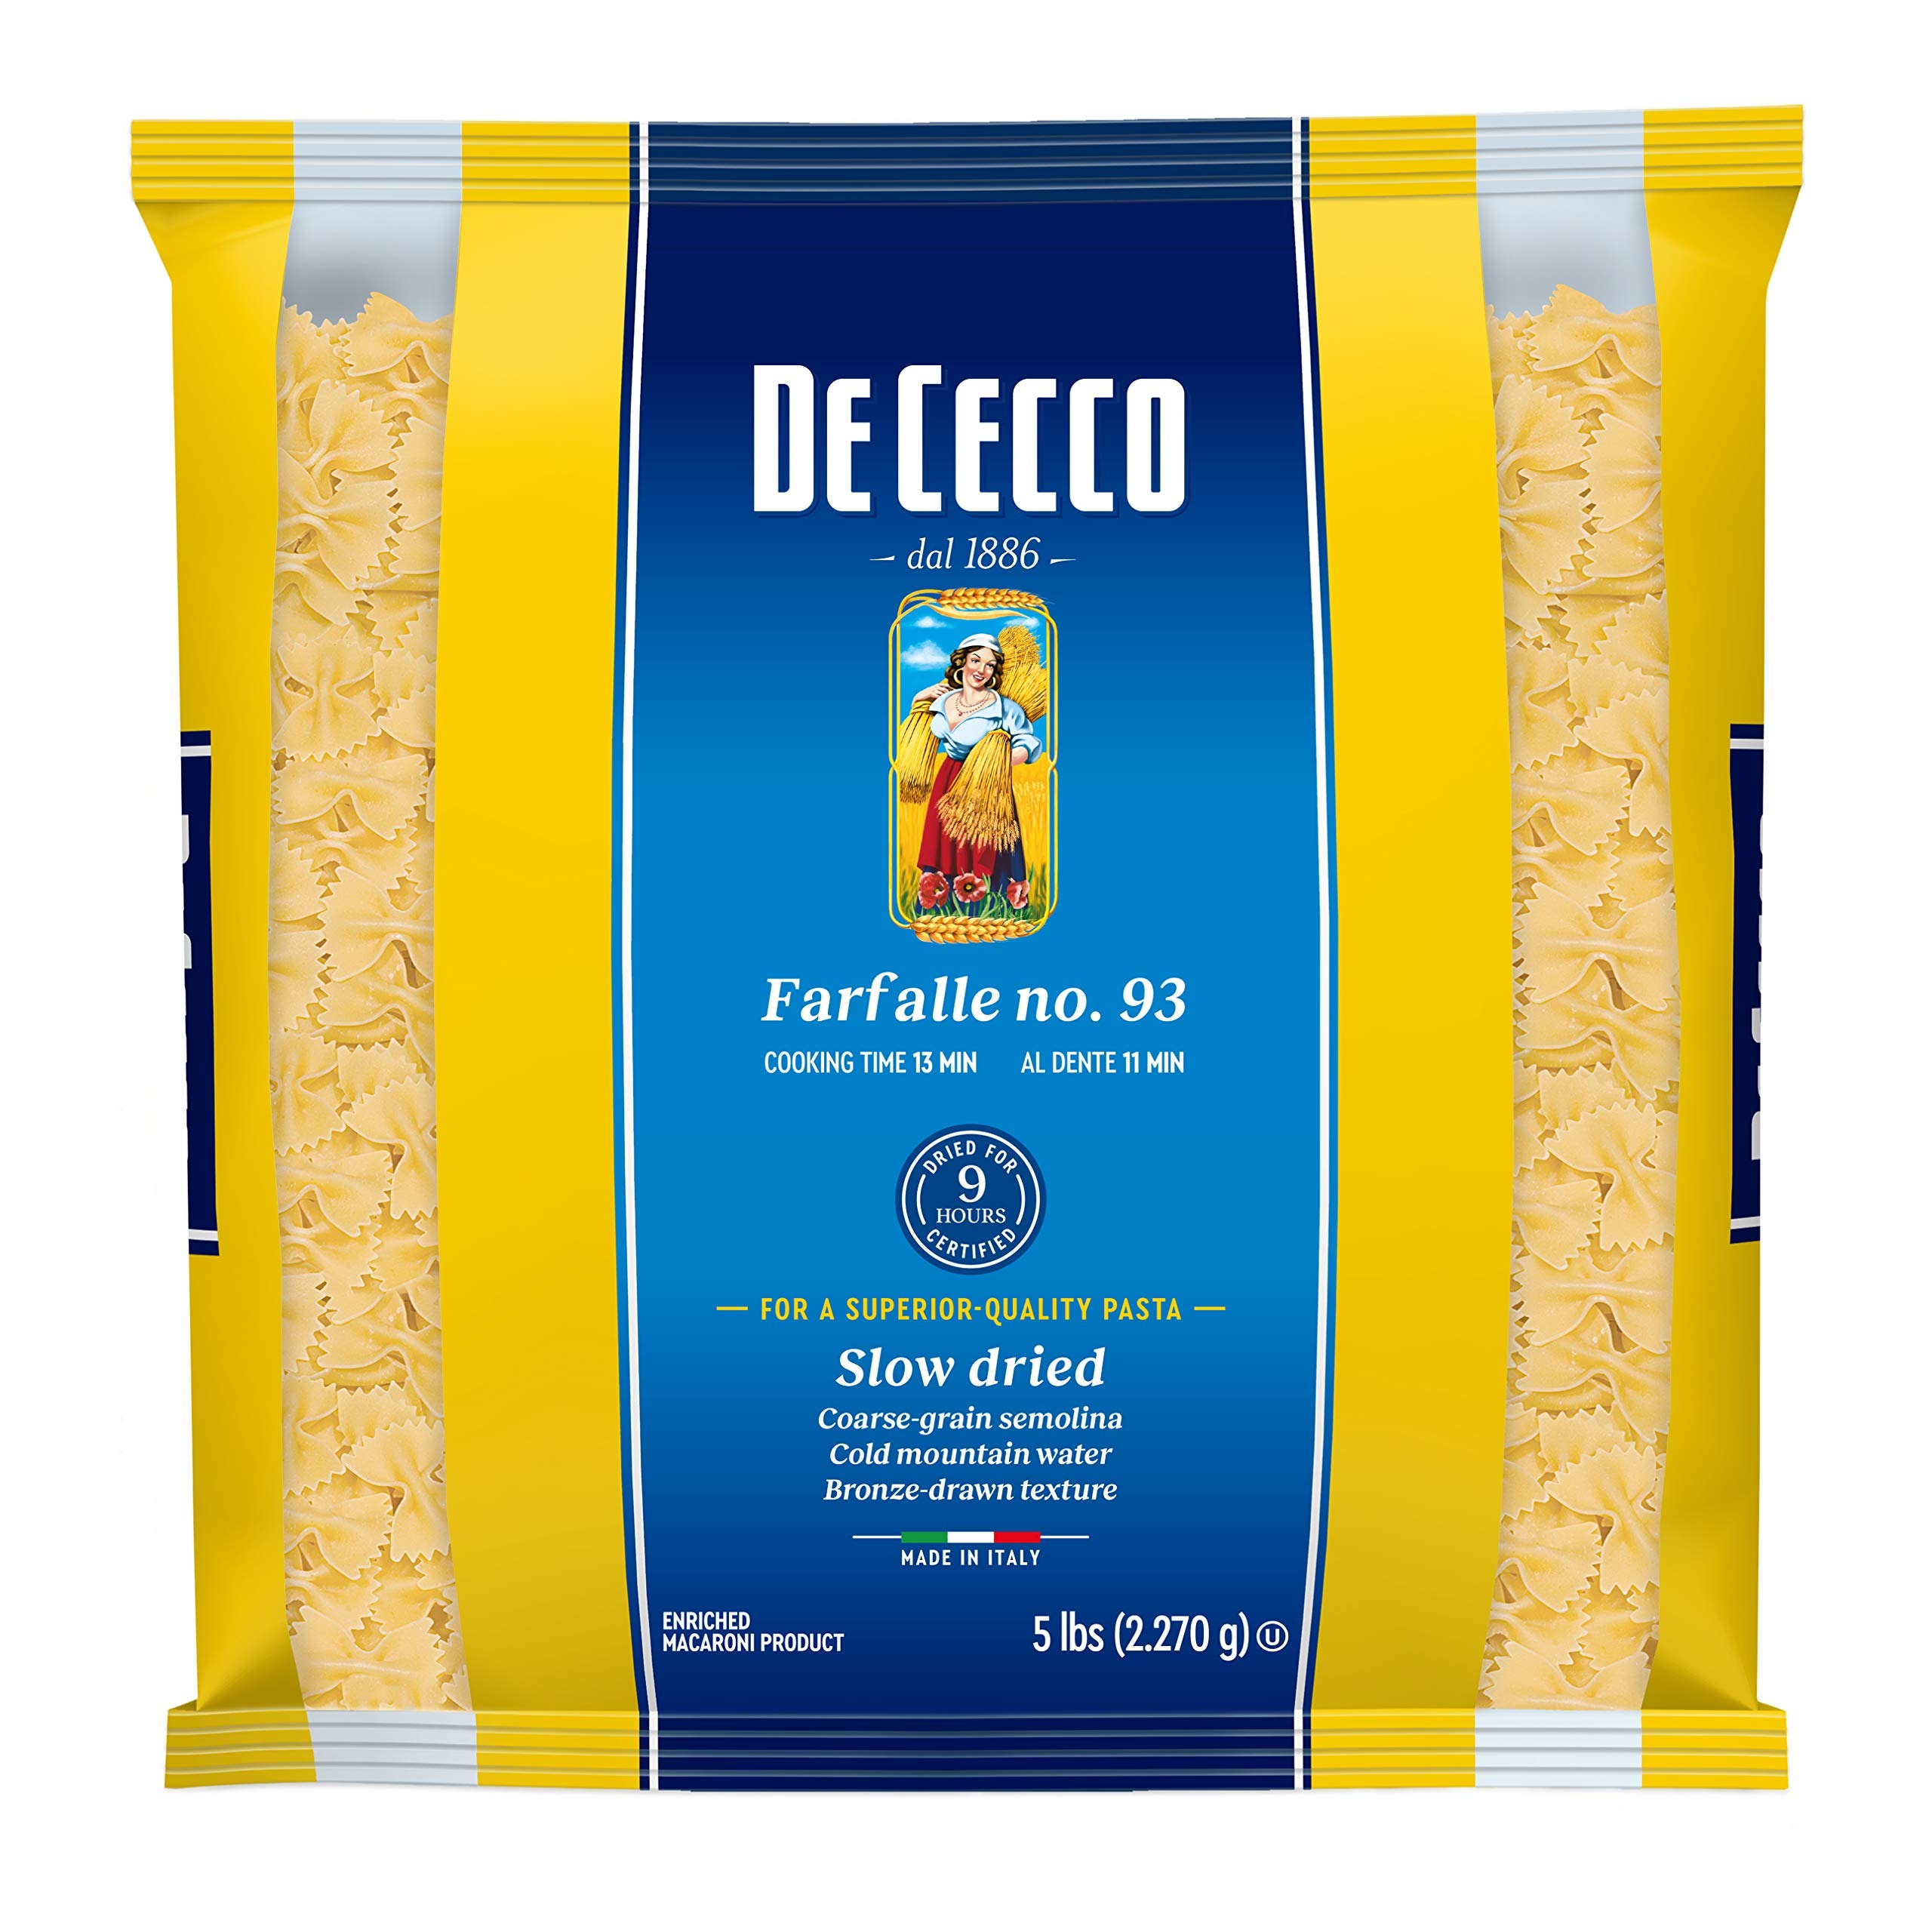
Item Name: De Cecco Semolina Pasta, Farfalle, 5 Pound (Pack of 4)
Bullet Point 1: Contains 4-5 ILB units
Bullet Point 2: 100% Durum Wheat Semolina
Bullet Point 3: Made in Italy
Bullet Point 4: DISCOVER THE RECIPES
Bullet Point 5: Shaped through Bronze Dies to create a rough surface to better retain sauce
Bullet Point 6: Slowly Dried at low Temperature to Preserve Nutritional Properties. GMO Free. Kosher.
Value: 320.0
Unit: oz

Price: 69.36